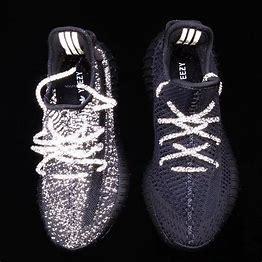
Brand: Adidas
Model: Yeezy